Judy Biggert

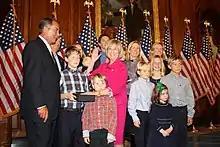
Biggert taking the oath of office after her 2010 re-election.

In the redistricting following the 2010 census, the Democratic-controlled state legislature significantly altered Illinois's congressional map, splitting Biggert's district. Her district was renumbered as the 11th District, and made significantly more Democratic even though it contains 50 percent of Biggert's former territory. A portion of her former district that included Biggert's home in Hinsdale was combined with the heavily Democratic Chicago North Side-based 5th District. Biggert opted to run in the new 11th against the Democratic nominee, former 14th District Congressman Bill Foster.